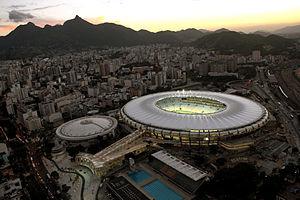
La Copa América 2019 est la 46ᵉ édition de la Copa América, le principal tournoi international de la CONMEBOL. La compétition est organisée au Brésil et accueille 12 participants, les dix nations sud-américaines plus deux invités de l'AFC, le Japon – dont c'est la 2ᵉ participation à l'épreuve – et le Qatar, participant pour la première fois.